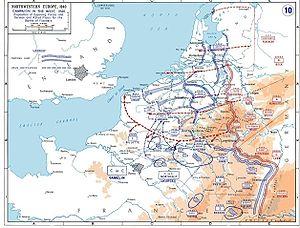
La traversée des Ardennes par les armées allemandes lors de la bataille de France pendant la Seconde Guerre mondiale est débutée par celles-ci le 10 mai 1940 en envahissant le Luxembourg et l'Ardenne. Belges et Français mènent contre eux, jusqu'au 13 mai 1940, une action retardatrice par des combats et destructions avant de repasser sur la rive ouest de la Meuse.
Le plan Dyle est un plan stratégique français au début de la Seconde Guerre mondiale prévoyant une intervention militaire en Belgique en cas d'invasion de ce royaume par les forces armées allemandes. Ce cas se produit le 10 mai 1940 et le plan est appliqué sous sa forme Dyle–Bréda étendant l'intervention franco-britannique aux Pays-Bas.